Starting gate

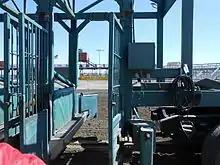
Starting gate detail, looking in from front to back

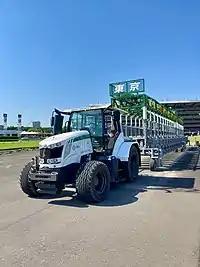
tractor and starting gate at the Tokyo Racecourse

Many of Puett's actual gates are still in use today at tracks around the world, and all gates are based on his original design. A starting gate is equipped with a number of stalls aligned in a row, usually numbering 12 or 14 for everyday use at tracks. Smaller gates may be used at training facilities for schooling horses, or as an auxiliary gate in addition to the main gate for large-field races such as the Kentucky Derby. The 146th running of the Kentucky Derby, in 2020, used one combined horse race starting gate from Steriline Racing for the first time. Safety was the main driver for Churchill Downs to look for a new starting gate solution. "We believe this new gate will improve safety for both horses and riders," said Mike Ziegler, Executive Director of Racing for Churchill Downs.